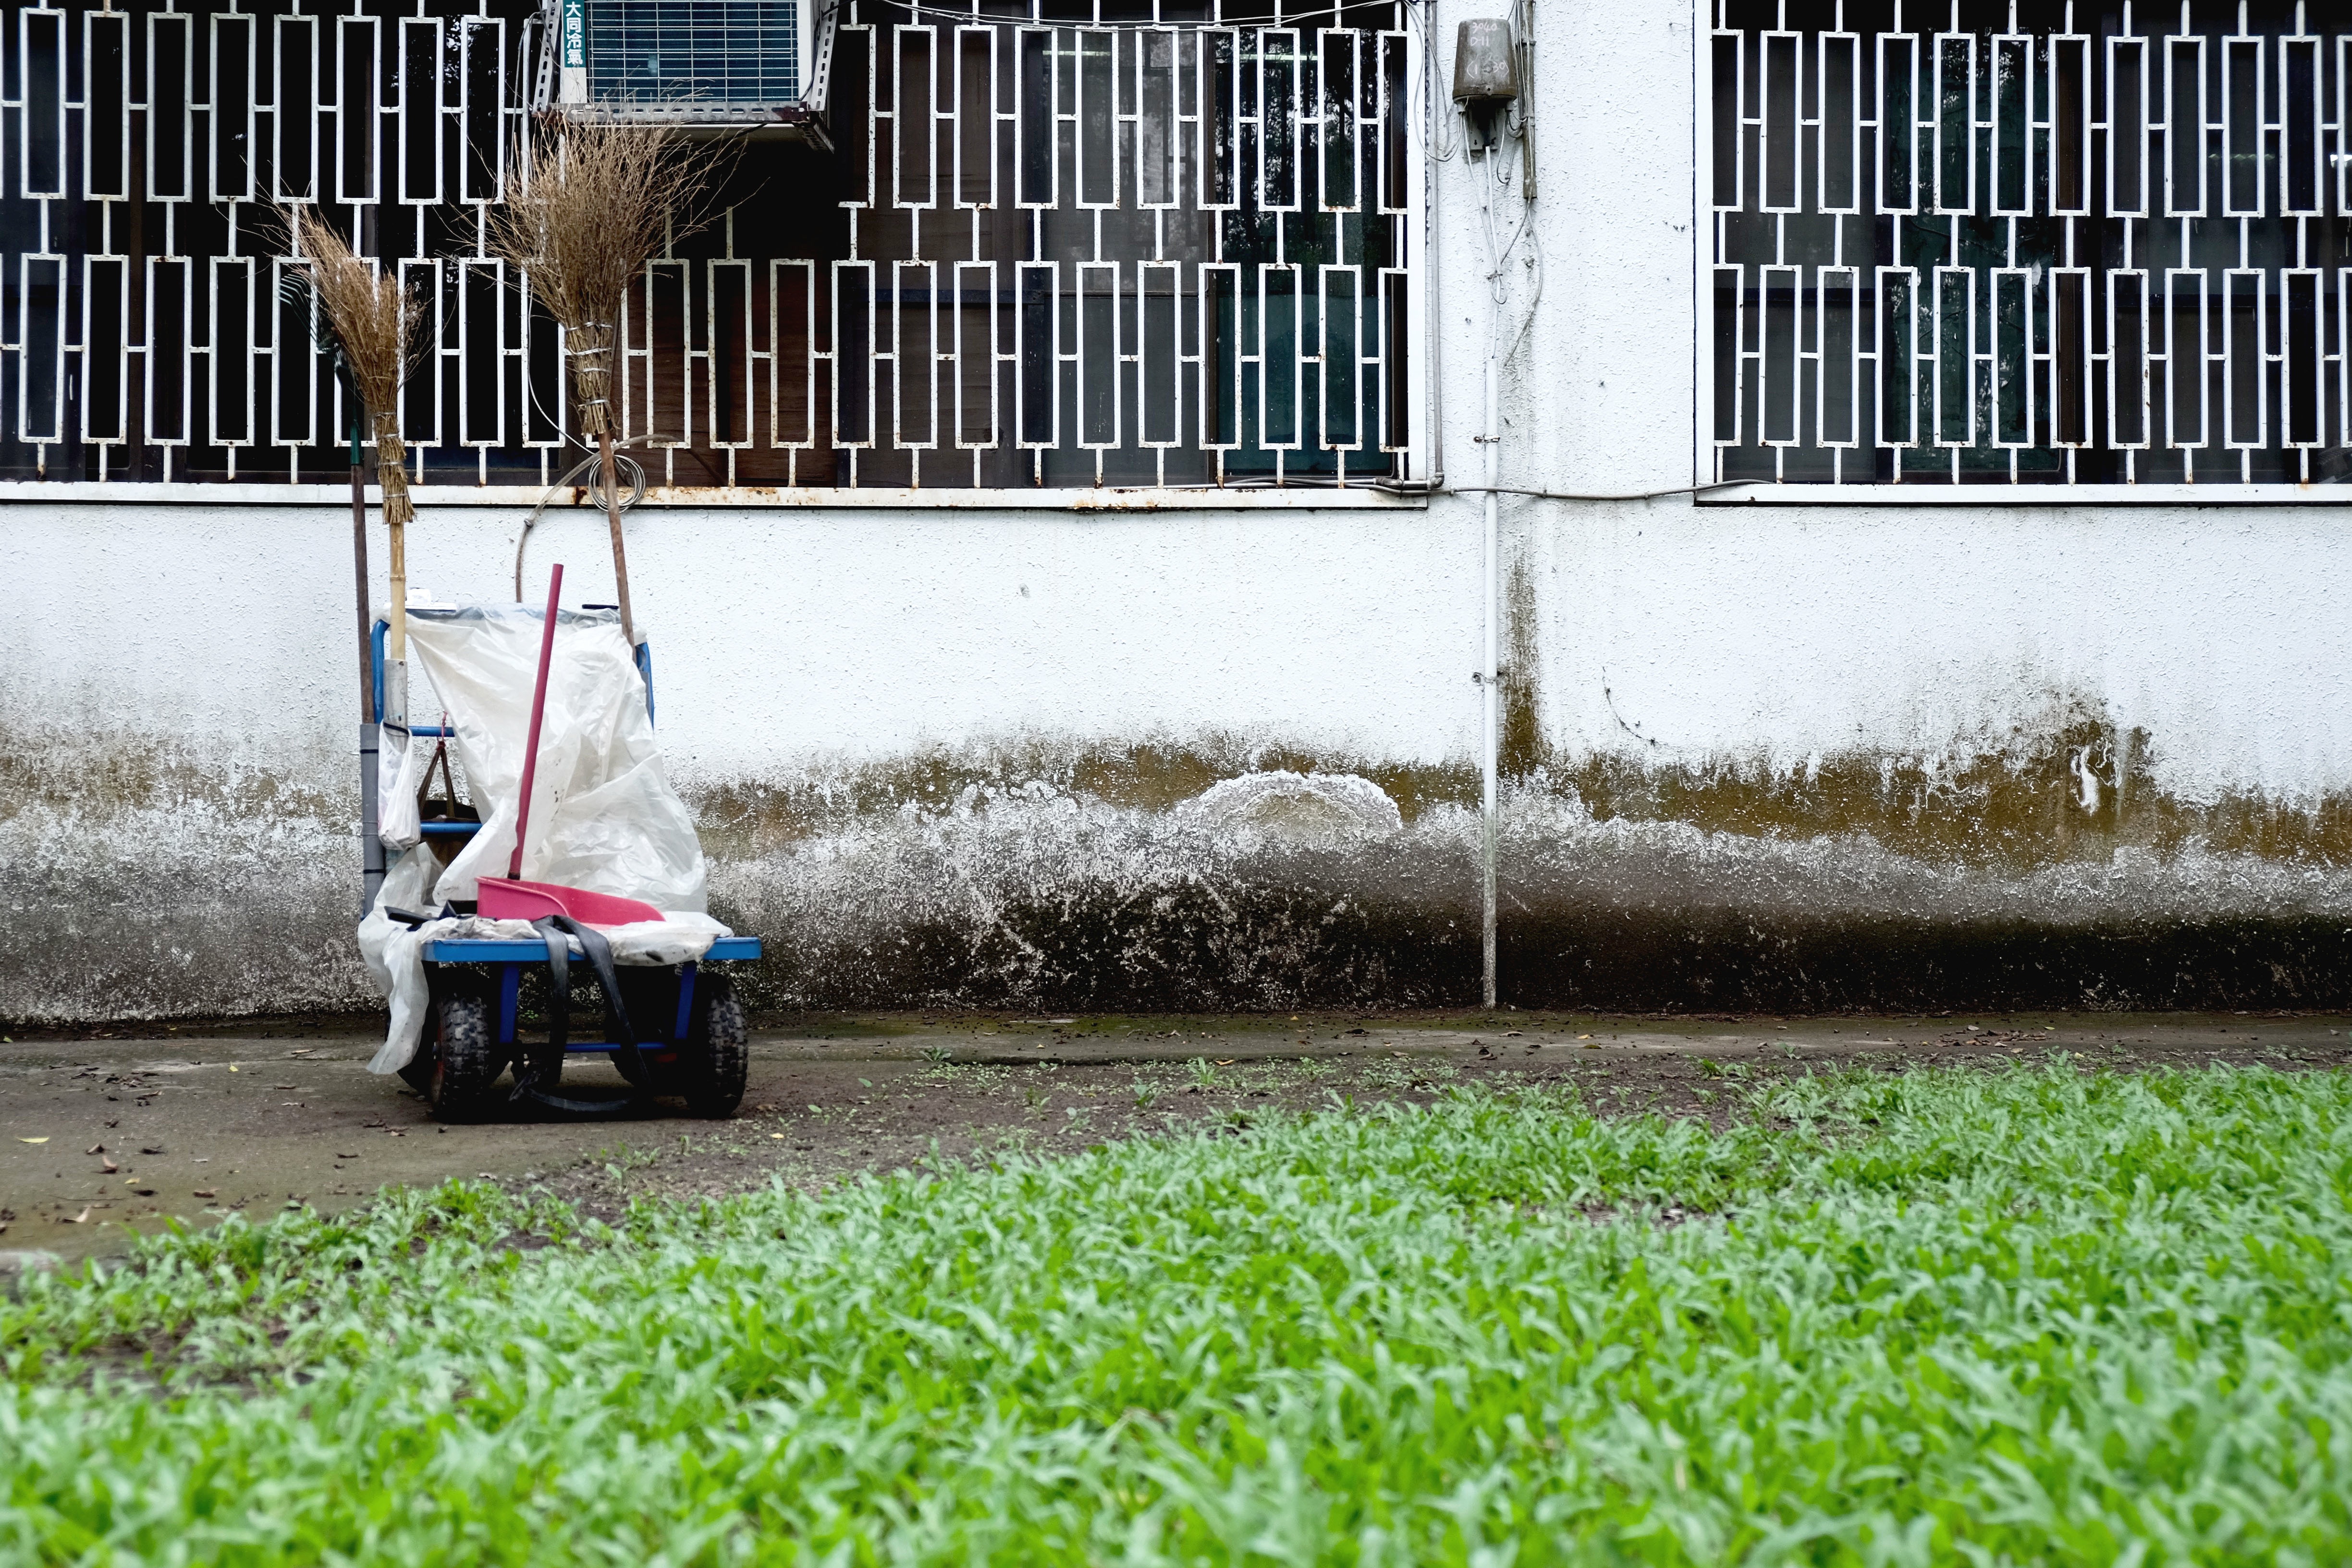
grass, lawn, weather, backyard, yard, urban area